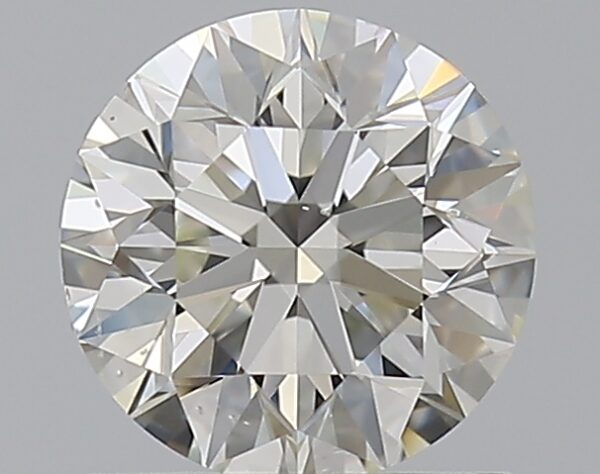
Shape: round
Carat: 0.8
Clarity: SI1
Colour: J
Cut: EX
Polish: EX
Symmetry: EX
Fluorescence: N
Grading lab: GIA
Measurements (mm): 5.87 x 5.91 x 3.72